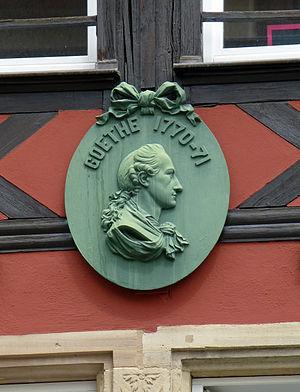
Strasbourg
La maison de Goethe à Strasbourg est une maison de ville à colombages alsacienne traditionnelle, historique, du XVIᵉ siècle, du quartier de la Grande Île de Strasbourg, dans le centre-ville historique de Strasbourg, dans le Bas-Rhin en Alsace dans le Grand Est. Johann Wolfgang von Goethe philosophe, dramaturge, homme d'état allemand, considéré comme un des auteurs les plus importants de la littérature allemande, y vécut dans une chambre d'étudiant du second étage, en 1770 et 1771, durant ses études de Droit à l’Université de Strasbourg.